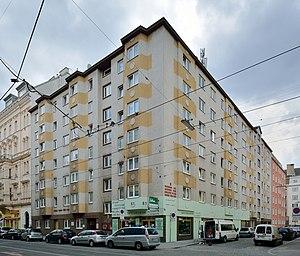
Immeuble résidentiel Stella-Klein-Löw-Hof, 4-6, Pfeffergasse, 2e district de Vienne